Charles L. Reason

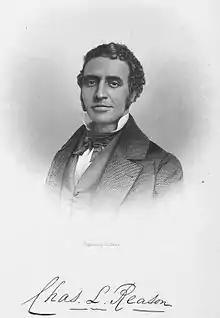
Reason in 1854

Charles Lewis Reason (July 21, 1818 – August 16, 1893) was an American mathematician, linguist, and educator. He was the first black college professor in the United States, teaching at New York Central College, McGrawville. He was born and died in New York City.